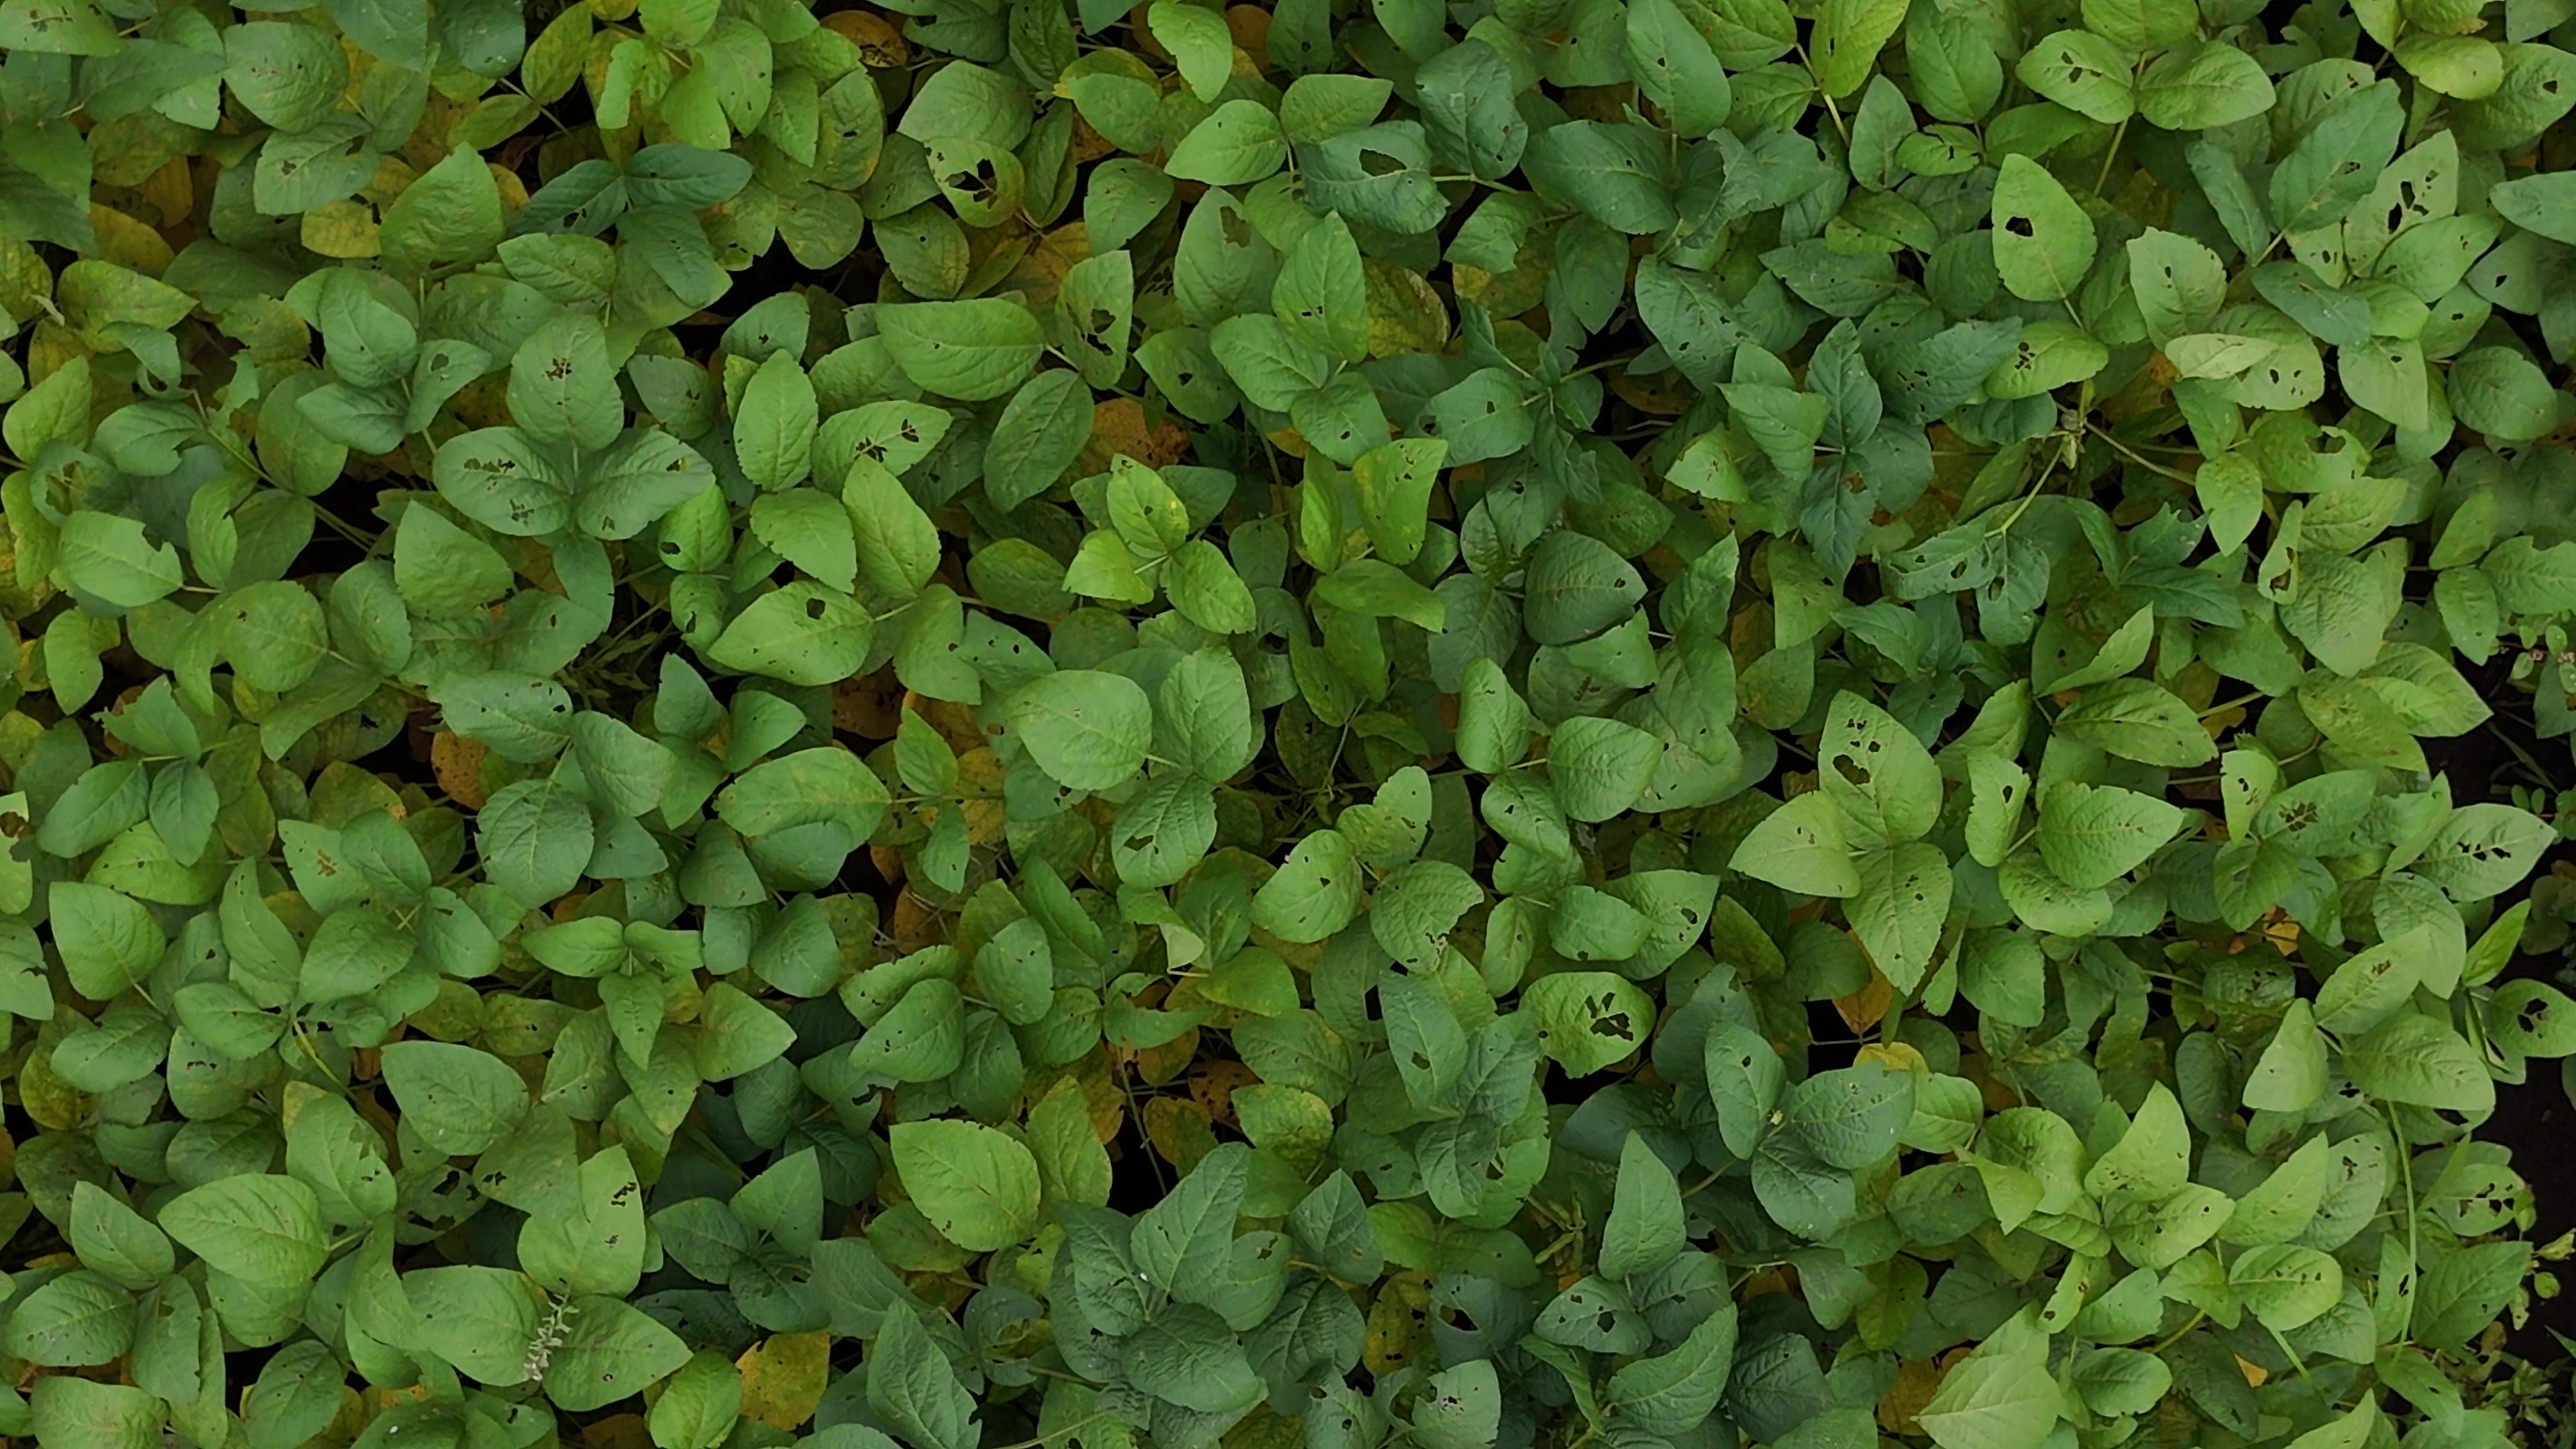
Label: Mosaic